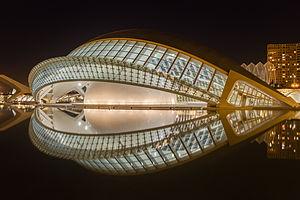
L’Hemisfèric est l'un des édifices de l’ensemble architectural espagnol de la Cité des arts et des sciences de Valence, abritant un planétarium et un cinéma pour des projections Omnimax. Il est construit selon les plans de l’architecte valencien Santiago Calatrava Valls en 1998.